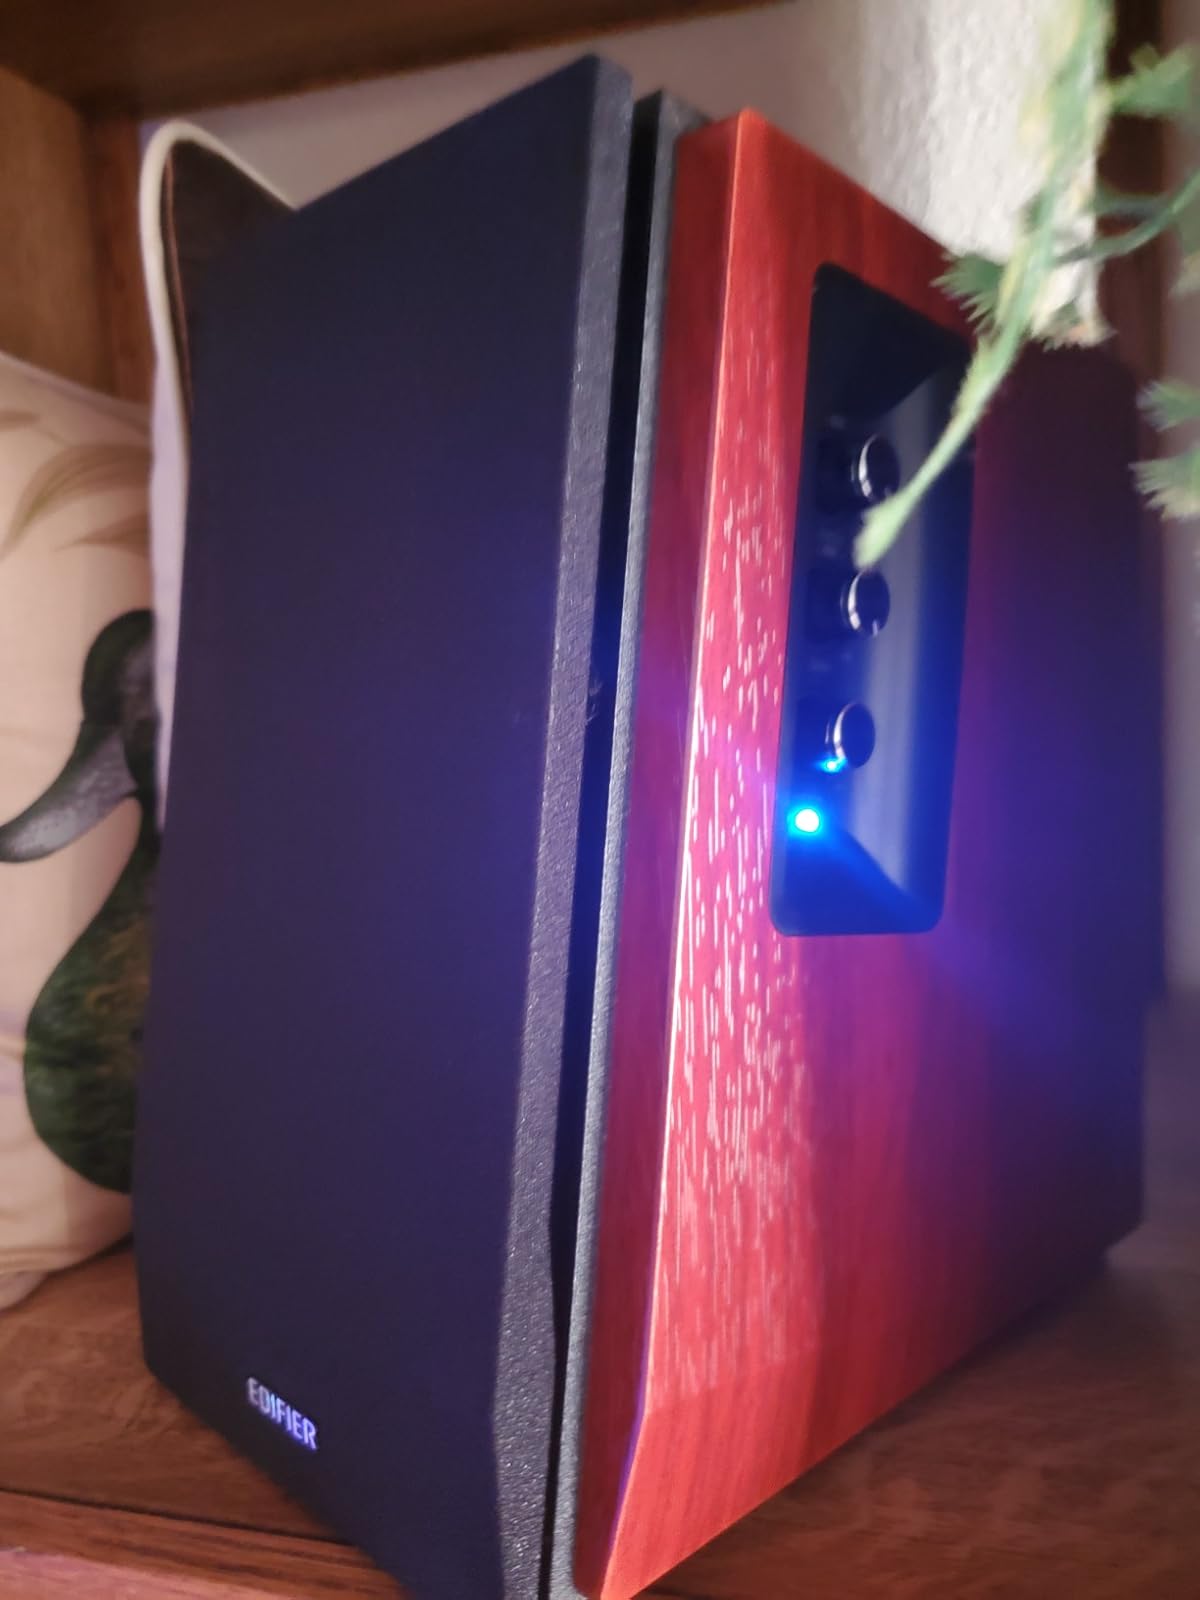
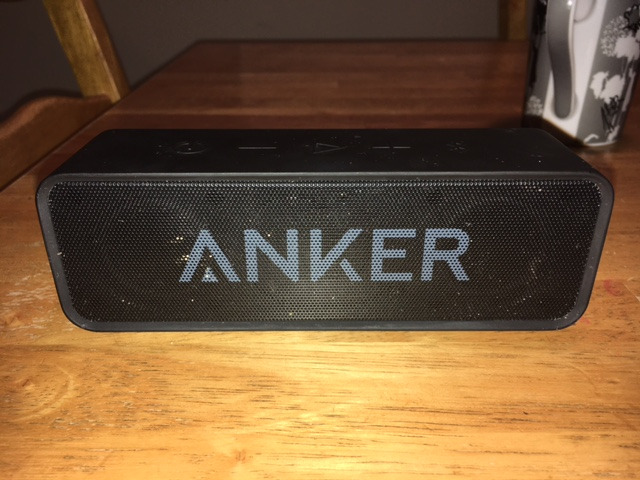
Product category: speaker
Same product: no